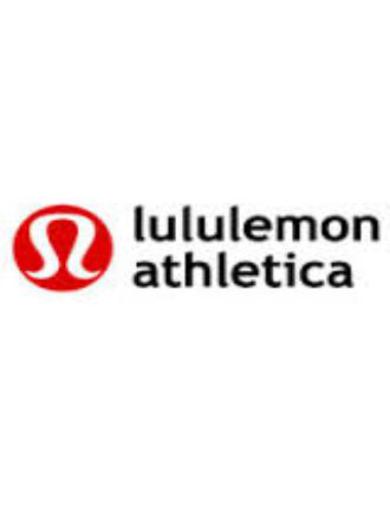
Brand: lululemon athletica-1
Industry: Sports